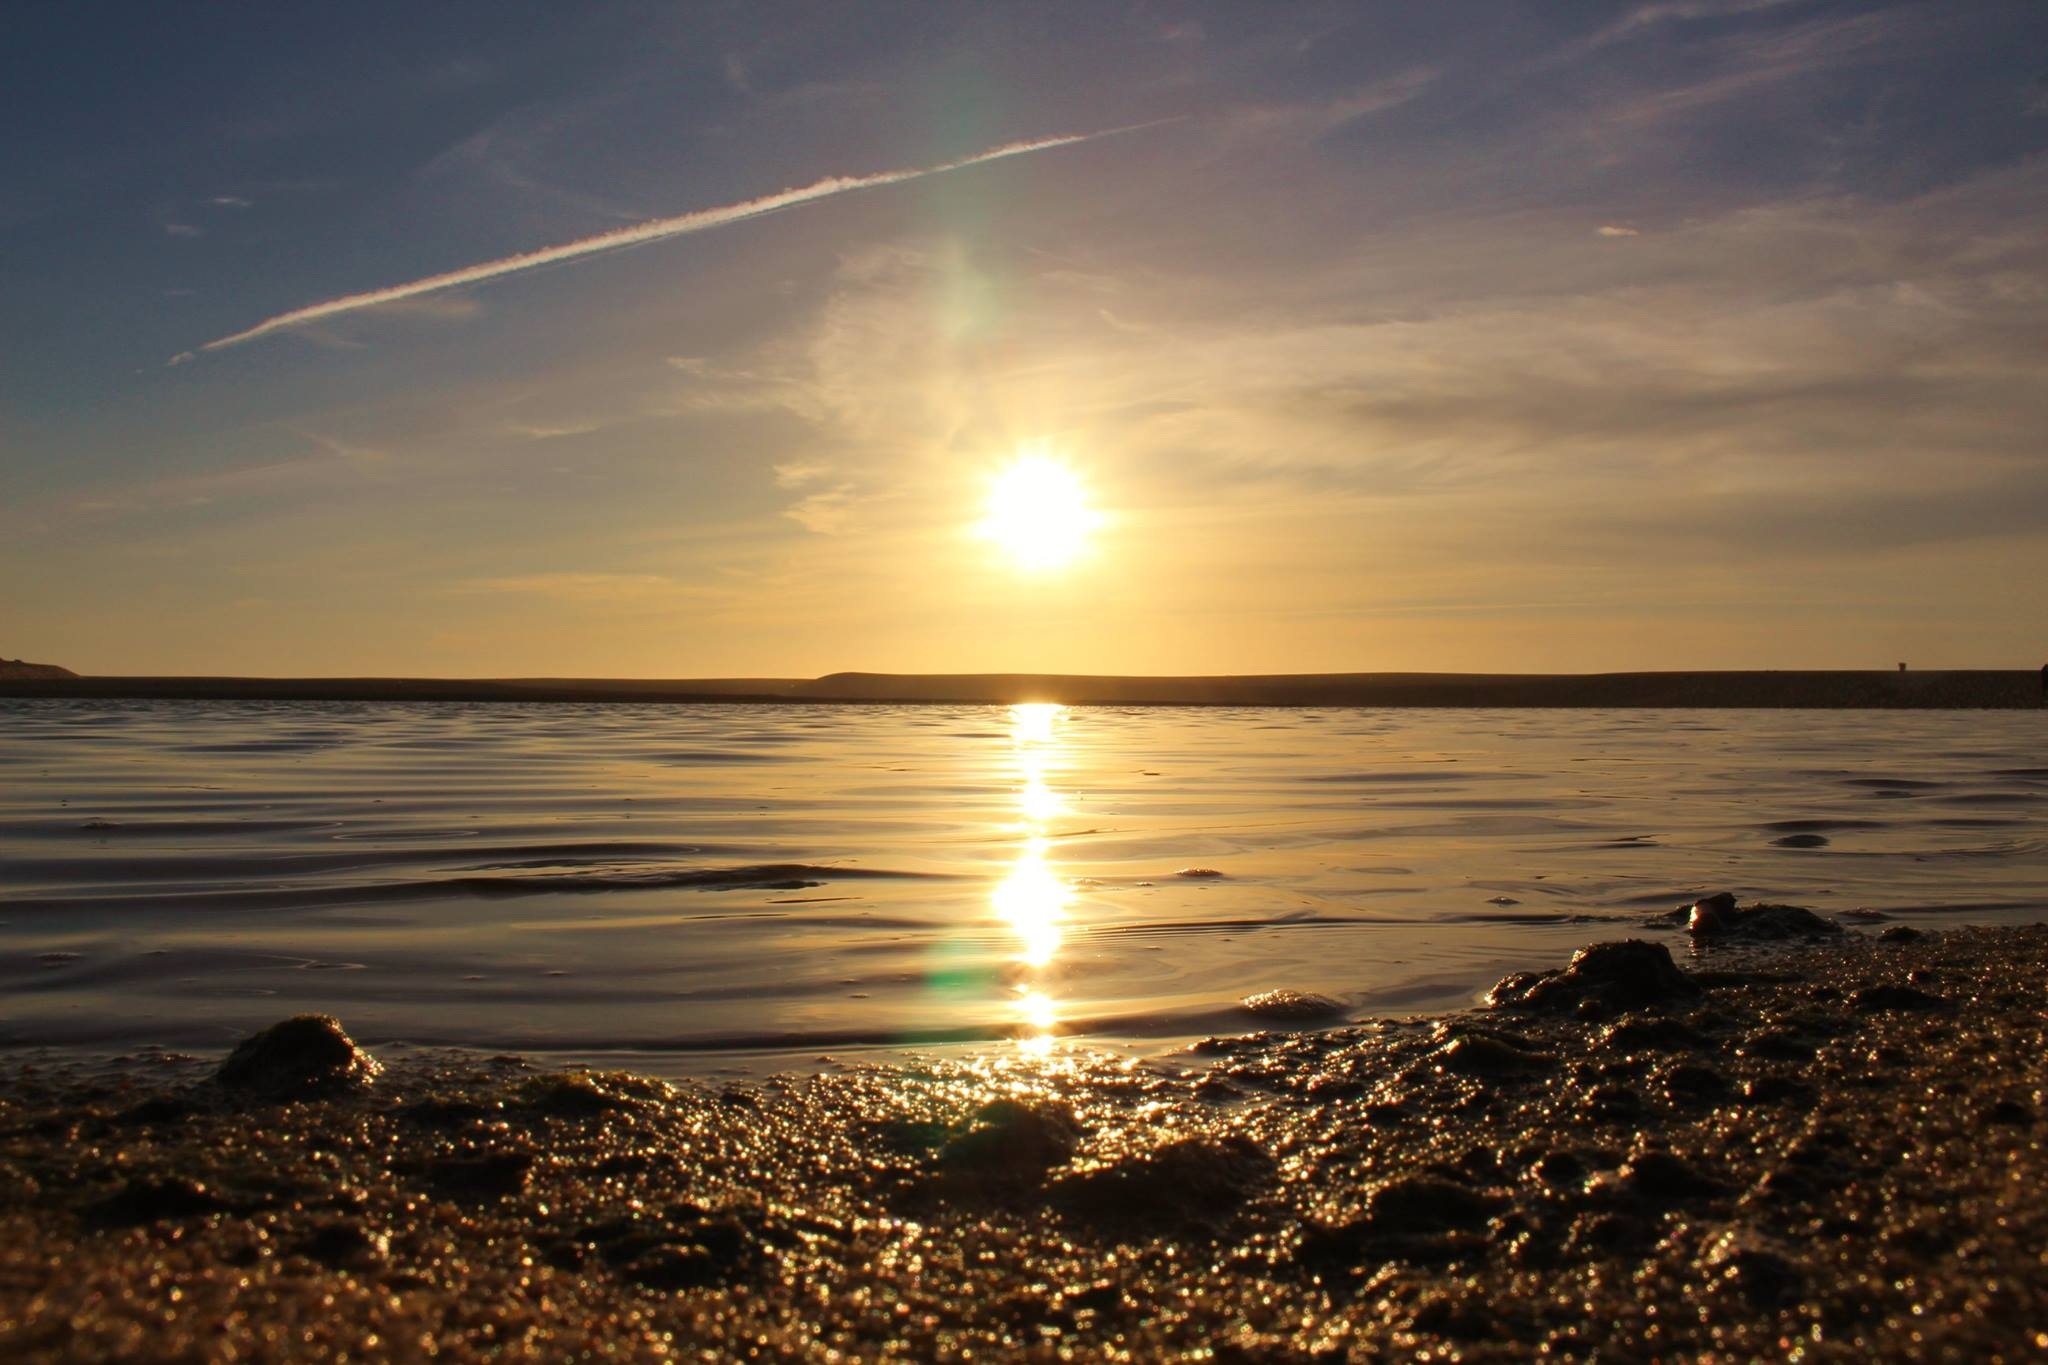
beach, sea, coast, sand, ocean, horizon, cloud, sky, sunshine, sun, sunrise, sunset, sunlight, morning, shore, wave, dawn, atmosphere, photo, dusk, evening, scenic, romantic, camping, body of water, at night, mar, beautiful, afterglow, sunset colors, golden sunset, astronomical object, incredible, galley, sun hunter, see the sunset, by the shining sun, wind wave